Energy in California

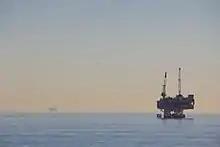
Oil rig from Seal Beach pier, California

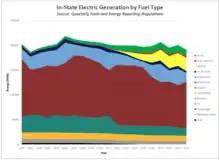
California in-state electricity generation by source 2001-2020 (ignores imports which made up 32% of demand in 2018, but varies by year) - 2012 is when San Onofre Nuclear Generating Station shutdown; 2017 & 2019 were high rainfall years

Energy is a major area of the economy of California. California is the state with the largest population and the largest economy in the United States. It is second in energy consumption after Texas. , per capita consumption was the fourth-lowest in the United States partially because of the mild climate and energy efficiency programs.